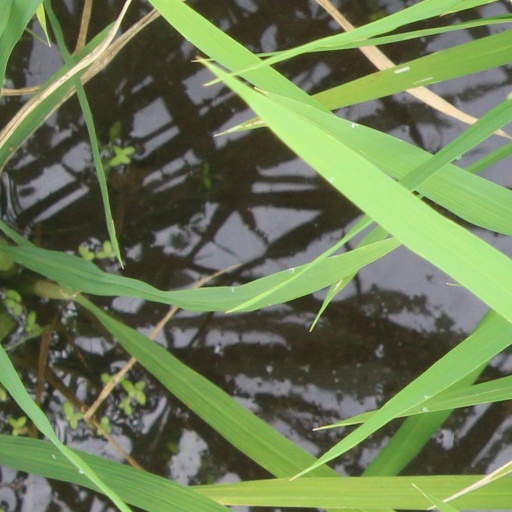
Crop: rice